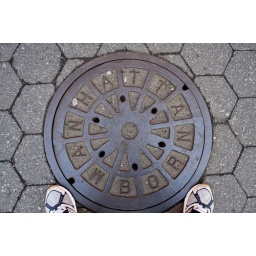
water hole cover on path by east river